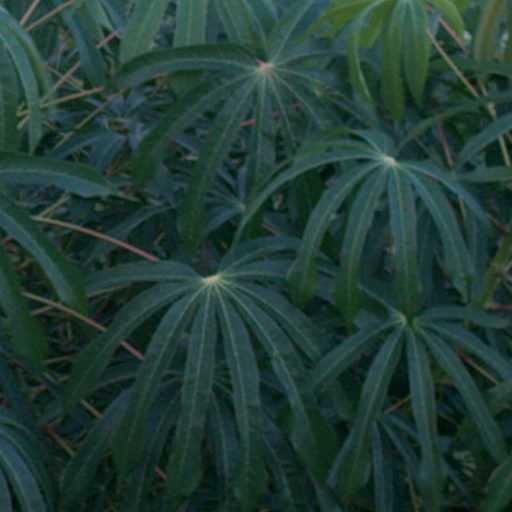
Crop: cassava